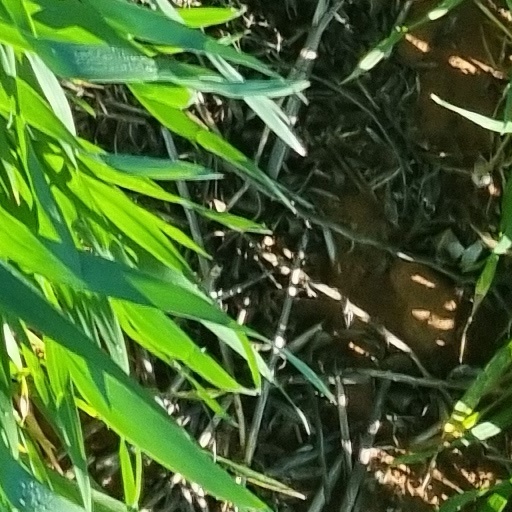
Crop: wheat